Just a Minute

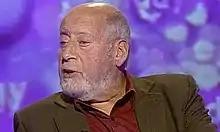
Clement Freud was a panellist on the show from 1967 to 2009, making him the longest-serving contestant.

Each programme features four panellists, with the exception of six shows in 1968 and another at the end of the 1970–1971 season when there were only three.